Indian National Rally Championship

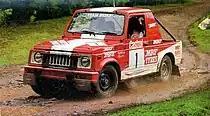
N. Leelakrishnan and Farooq Ahmed in a Group A(II) IND Maruti Gypsy during the 1993 Castrol South India Rally

Post INRC, most top drivers switched to the Maruti Gypsy for its off-road and Four-wheel drive capabilities. The highly modified Group A (II) IND category allowed tuners the flexibility to choose between a wide range of cam shafts, tuned exhausts and heavily modified cylinder heads. Till 1992, MRF was the principal choice of tyres for most Maruti Gypsys and twin Weber carburetors were the preferred choice for the fully modified class. For the 1994 season S. Karivardhan opted for computer programmable Electronic Fuel Injection for Hari Singh's Team JK Gypsy and they were dominant during that period, prompting N. Leelakrishnan to follow suit in EFI systems for his Rally cars. Alarmed at the high budgets and top speeds of the top runners, FMSCI for 1996 season finally outlawed the Group A (II) IND category and reverted to Group A (I) IND category which restricted engine modifications and the regular stock Group N category. The loud intake and screaming exhaust note with crackling backfire were missed by many rally fans.